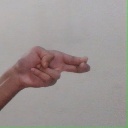
अक्षर: ह